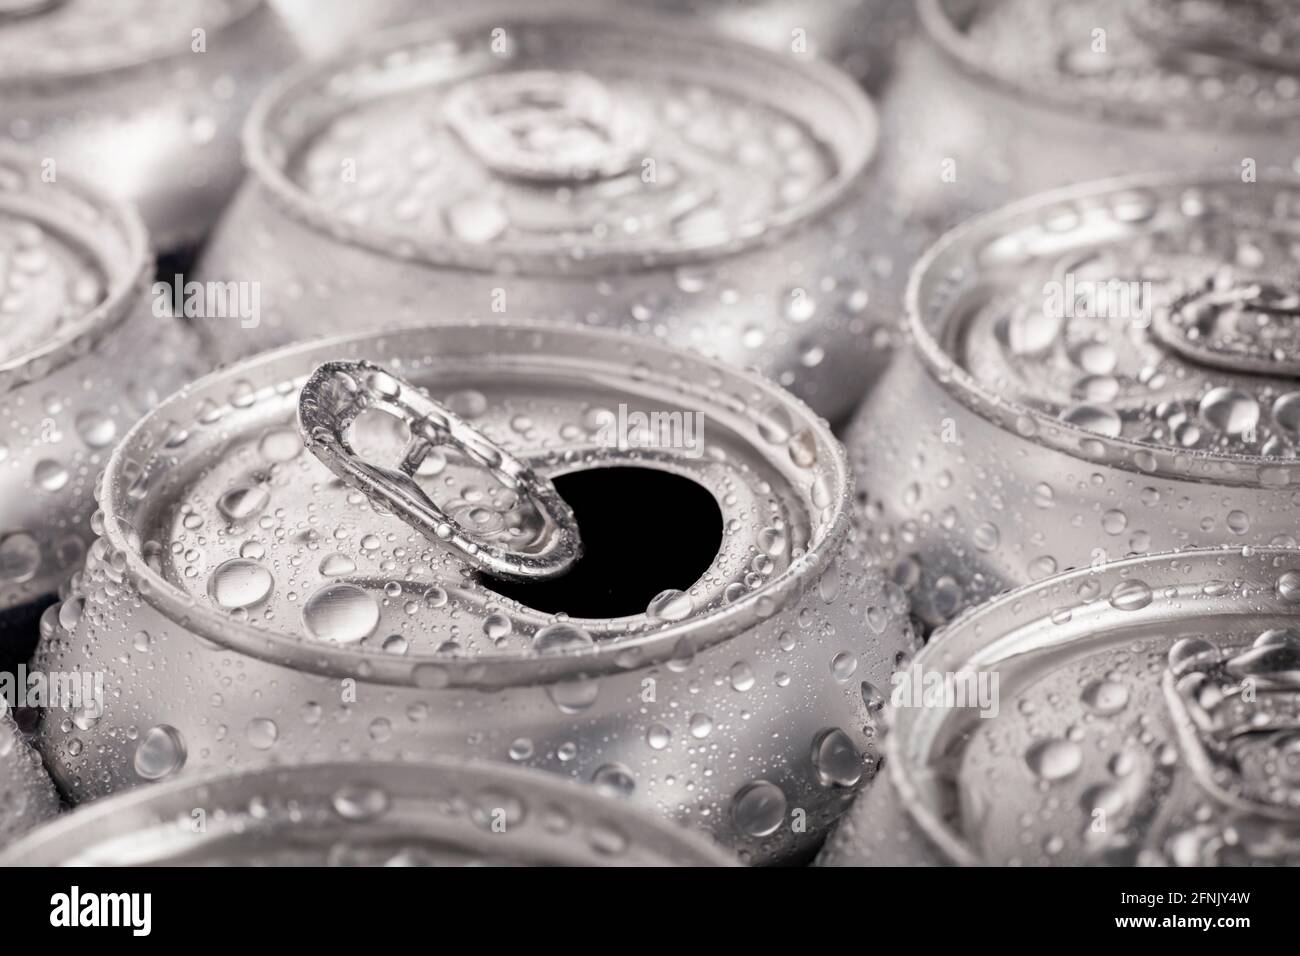
Label: metal